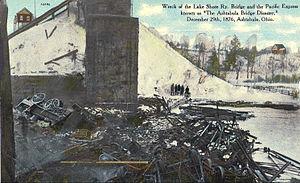
La catastrophe ferroviaire d'Ashtabula a eu lieu à environ 300 m de la gare d'Ashtabula, à l'extrême Nord-Est de l'Ohio. Le 29 décembre 1876, un convoi du Lake Shore and Michigan Southern Railway franchissait un pont de 47 mètres sur la rivière Ashtabula quand celui-ci s'écroula. L'accident tua 92 personnes, et resta le plus meurtrier aux États-Unis jusqu'à la grande catastrophe ferroviaire de 1918 à Nashville.